James E. Talmage

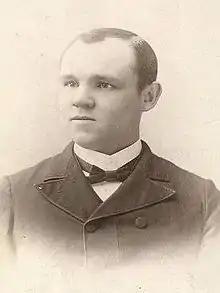
ca. 1875–1890

James Edward Talmage (21 September 1862 – 27 July 1933) was an English chemist, geologist, and religious leader who served as a member of the Quorum of the Twelve Apostles of the Church of Jesus Christ of Latter-day Saints (LDS Church) from 1911 until his death.